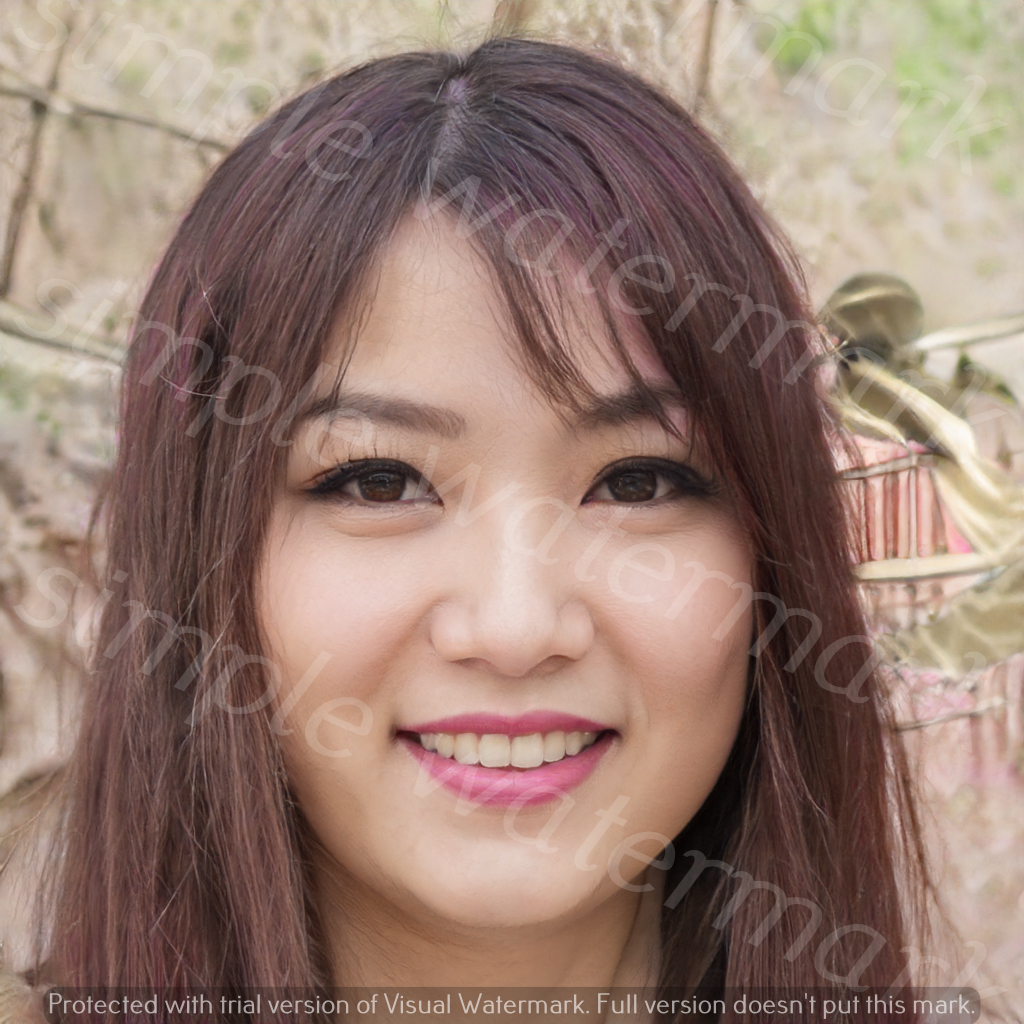
Label: Watermark